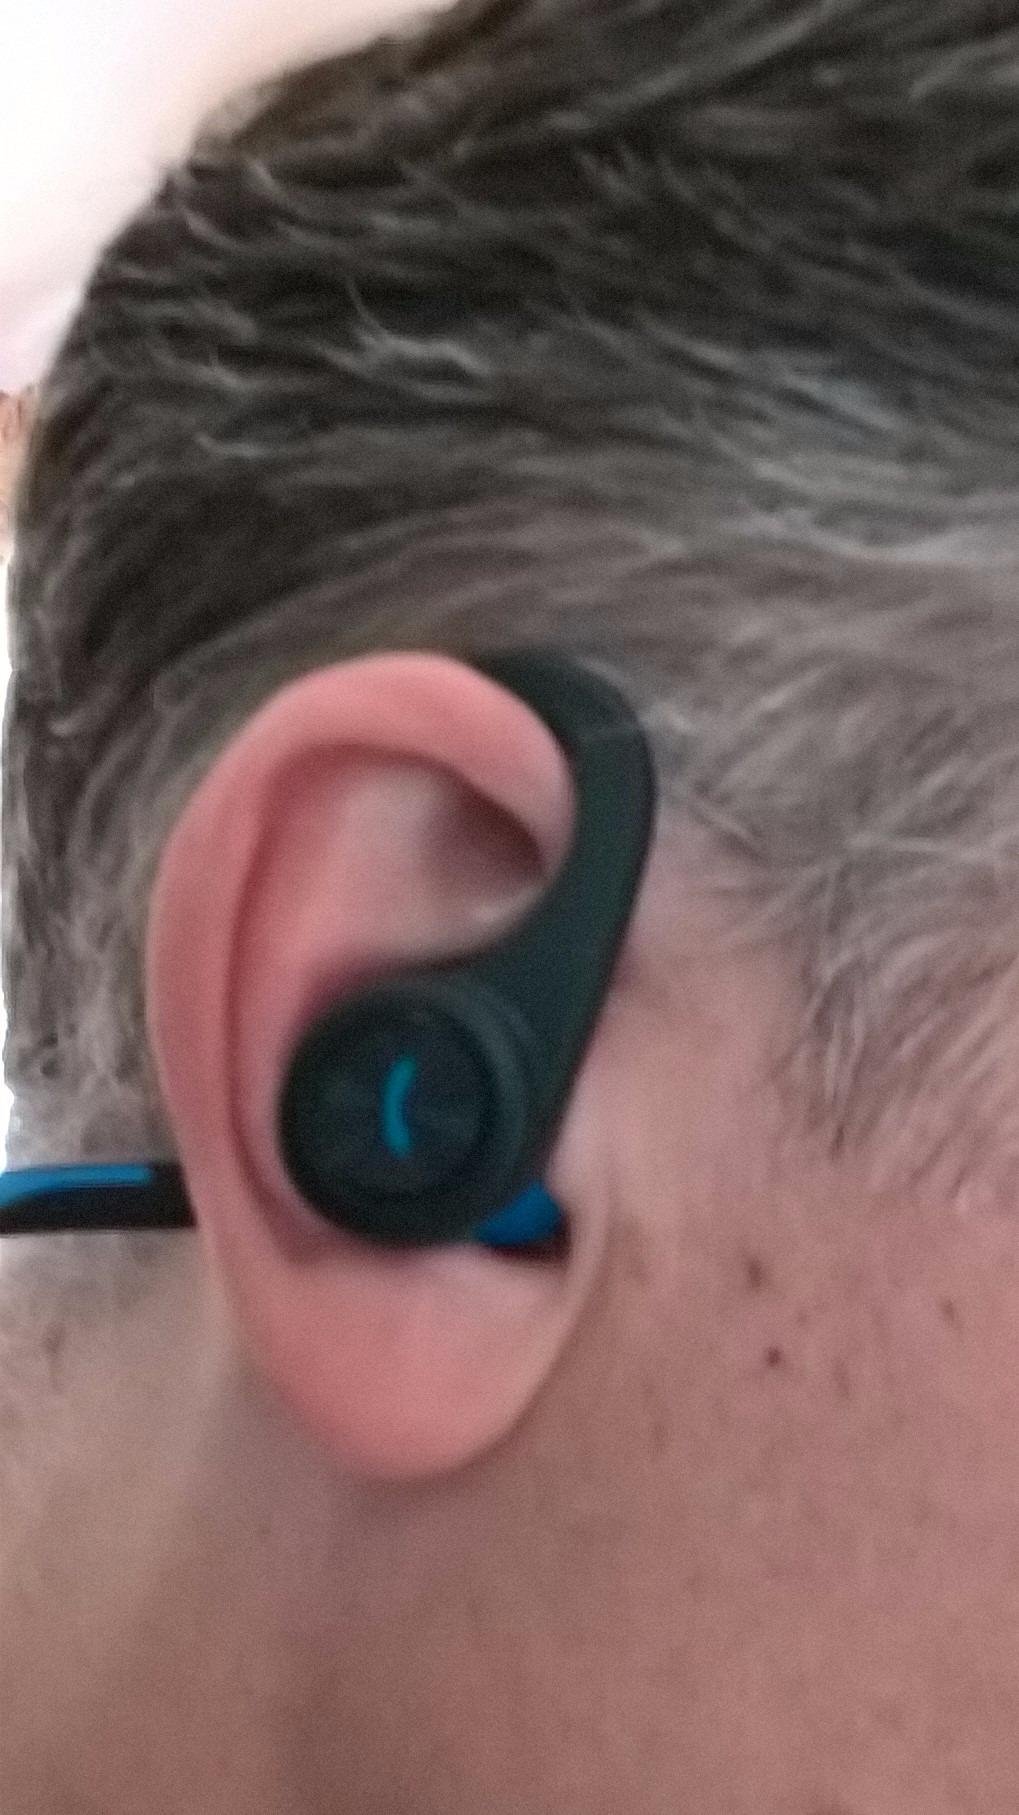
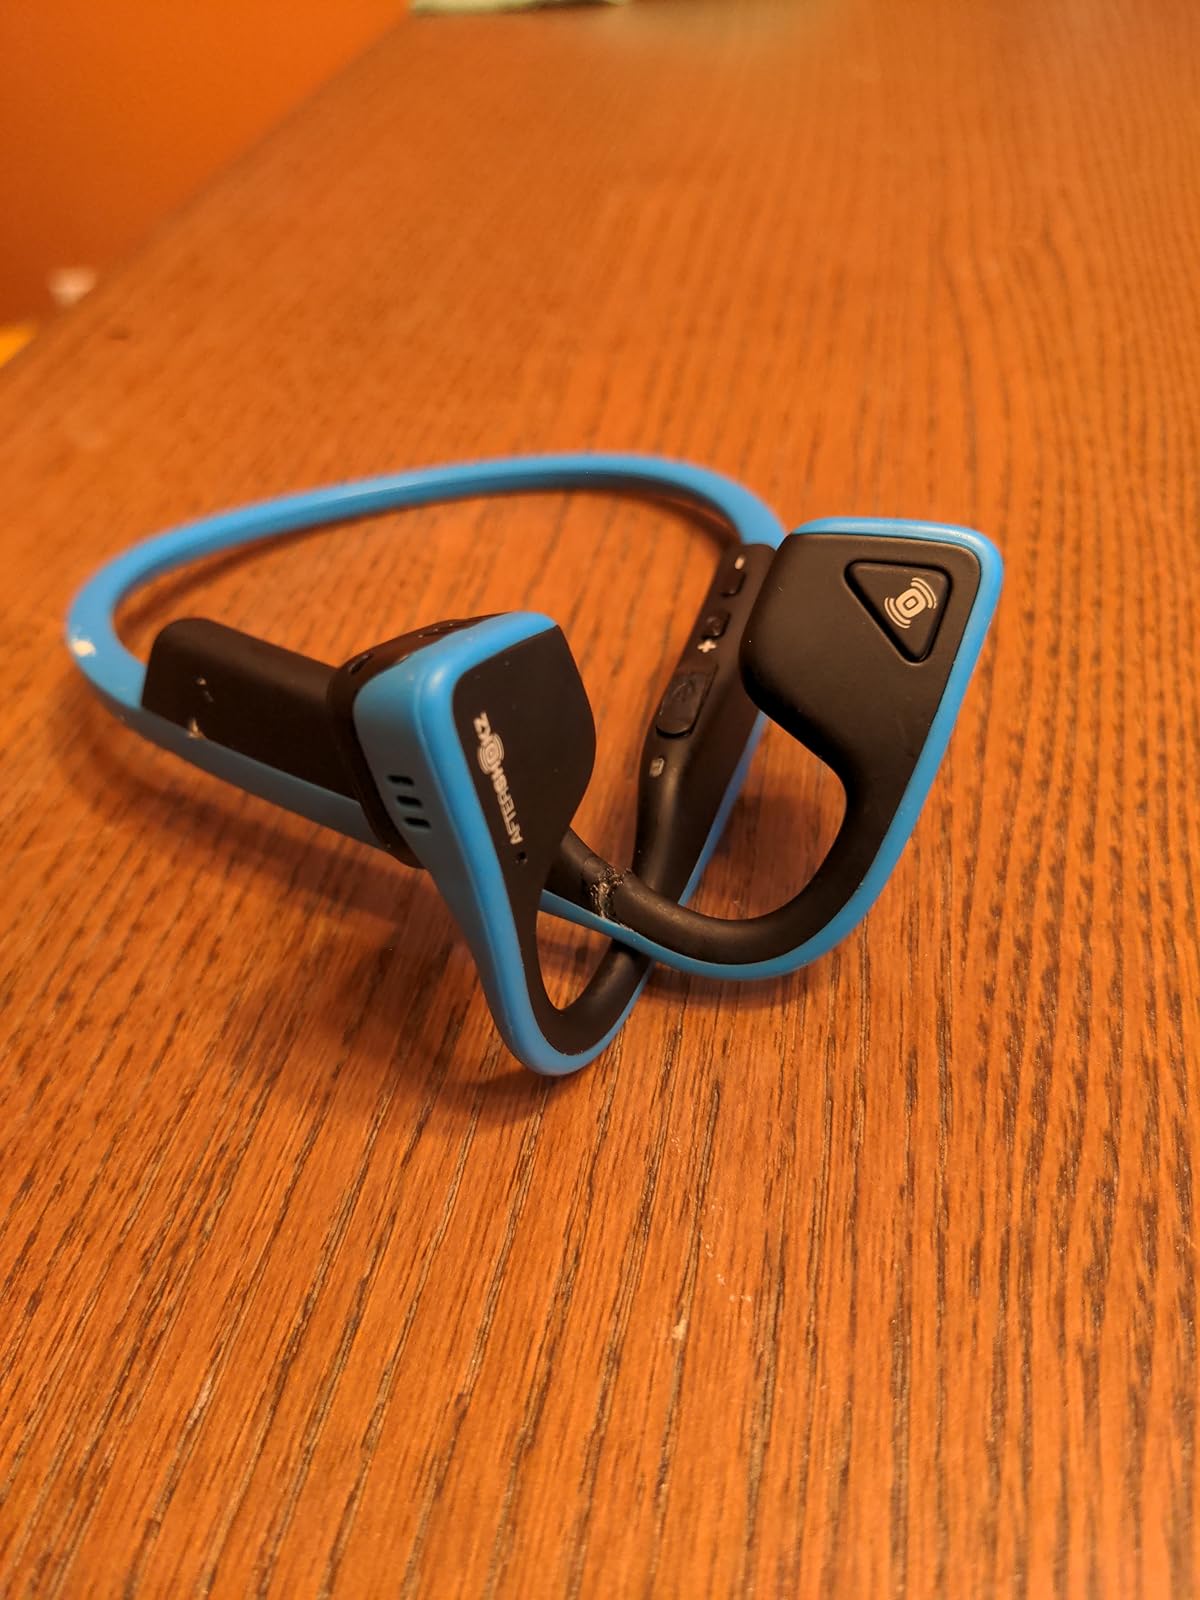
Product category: headphones
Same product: no